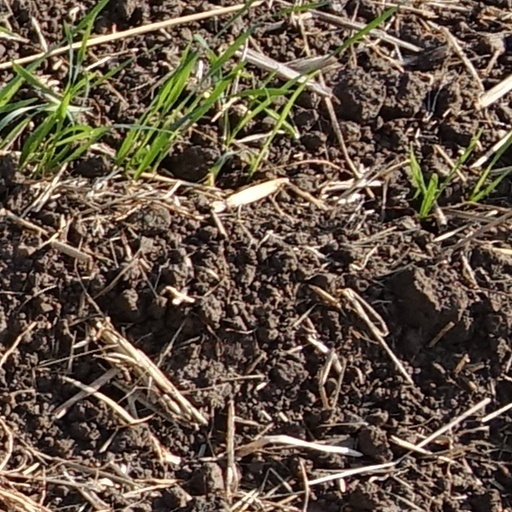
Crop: wheat